MTA Regional Bus Operations

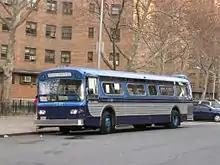
The early 1970s livery, using a blue base. This bus, a Flxible New Look, is operating in special holiday service in 2008.

By the late 1950s, the city operated all local service in Staten Island and Brooklyn, approximately half of the local Queens service, and several Manhattan routes. Several private companies operated buses in Queens, and the Avenue B and East Broadway Transit Company operated a small Manhattan system. The largest system was the Fifth Avenue Coach Company and Surface Transit, which operated almost all Manhattan routes and all Bronx routes, plus two into Queens (15 Fifth Avenue – Jackson Heights and TB Triborough Bridge) and one within Queens (16 Elmhurst Crosstown). After a strike in 1962, the city condemned the assets of the bus companies.